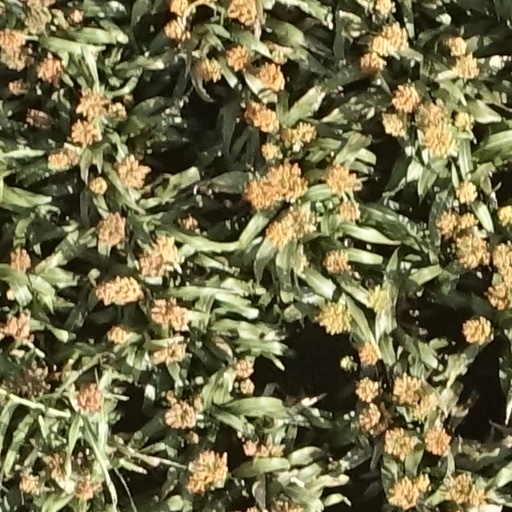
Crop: sorghum